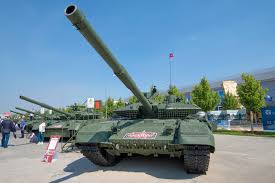
Label: Tank